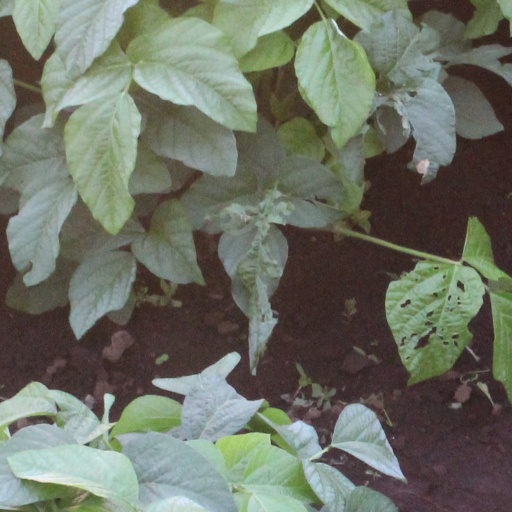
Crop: soybean